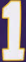
Number: 1